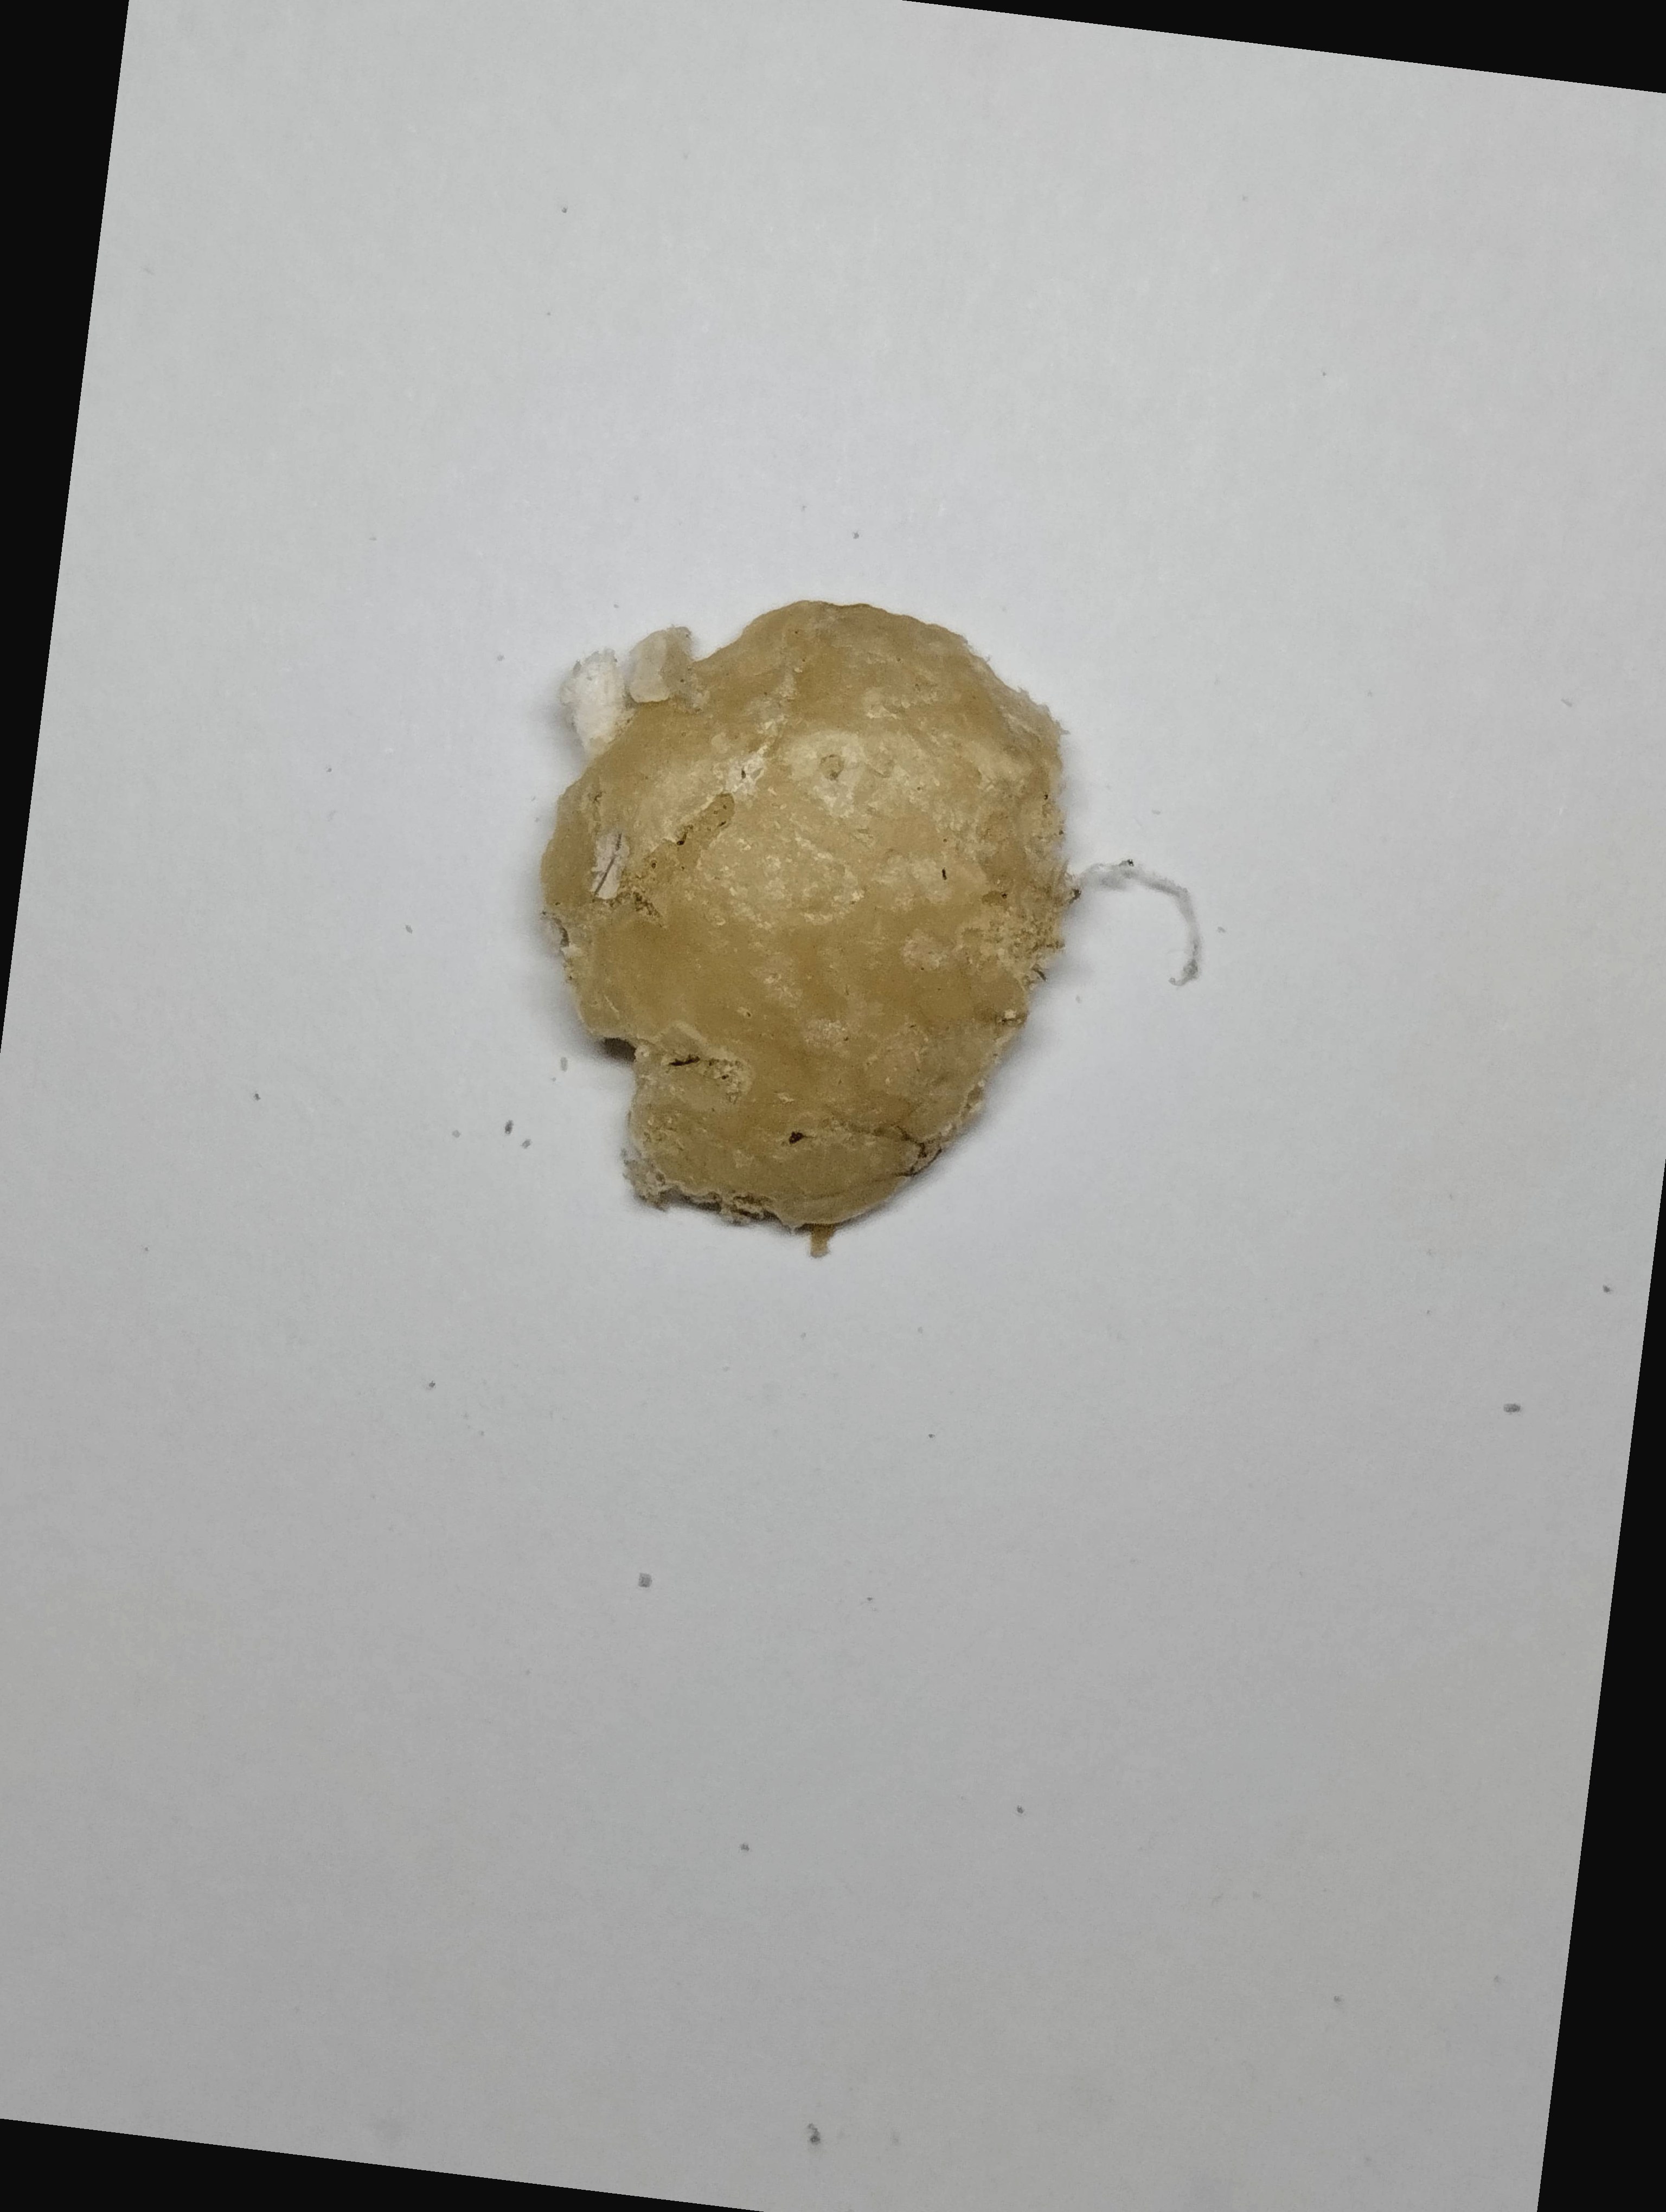
Label: rusak (damaged seed)